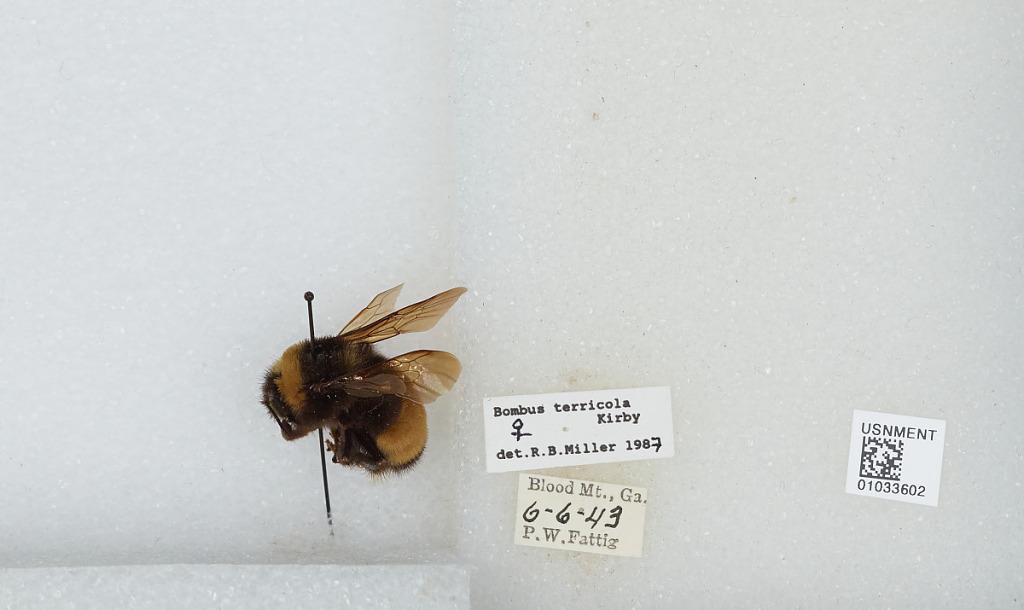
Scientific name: Bombus (Bombus) terricola Kirby
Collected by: P. Fattig
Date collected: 1943-6-6
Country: United States
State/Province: Georgia
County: Union
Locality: Blood Mountain
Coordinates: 34.7397, -83.9372